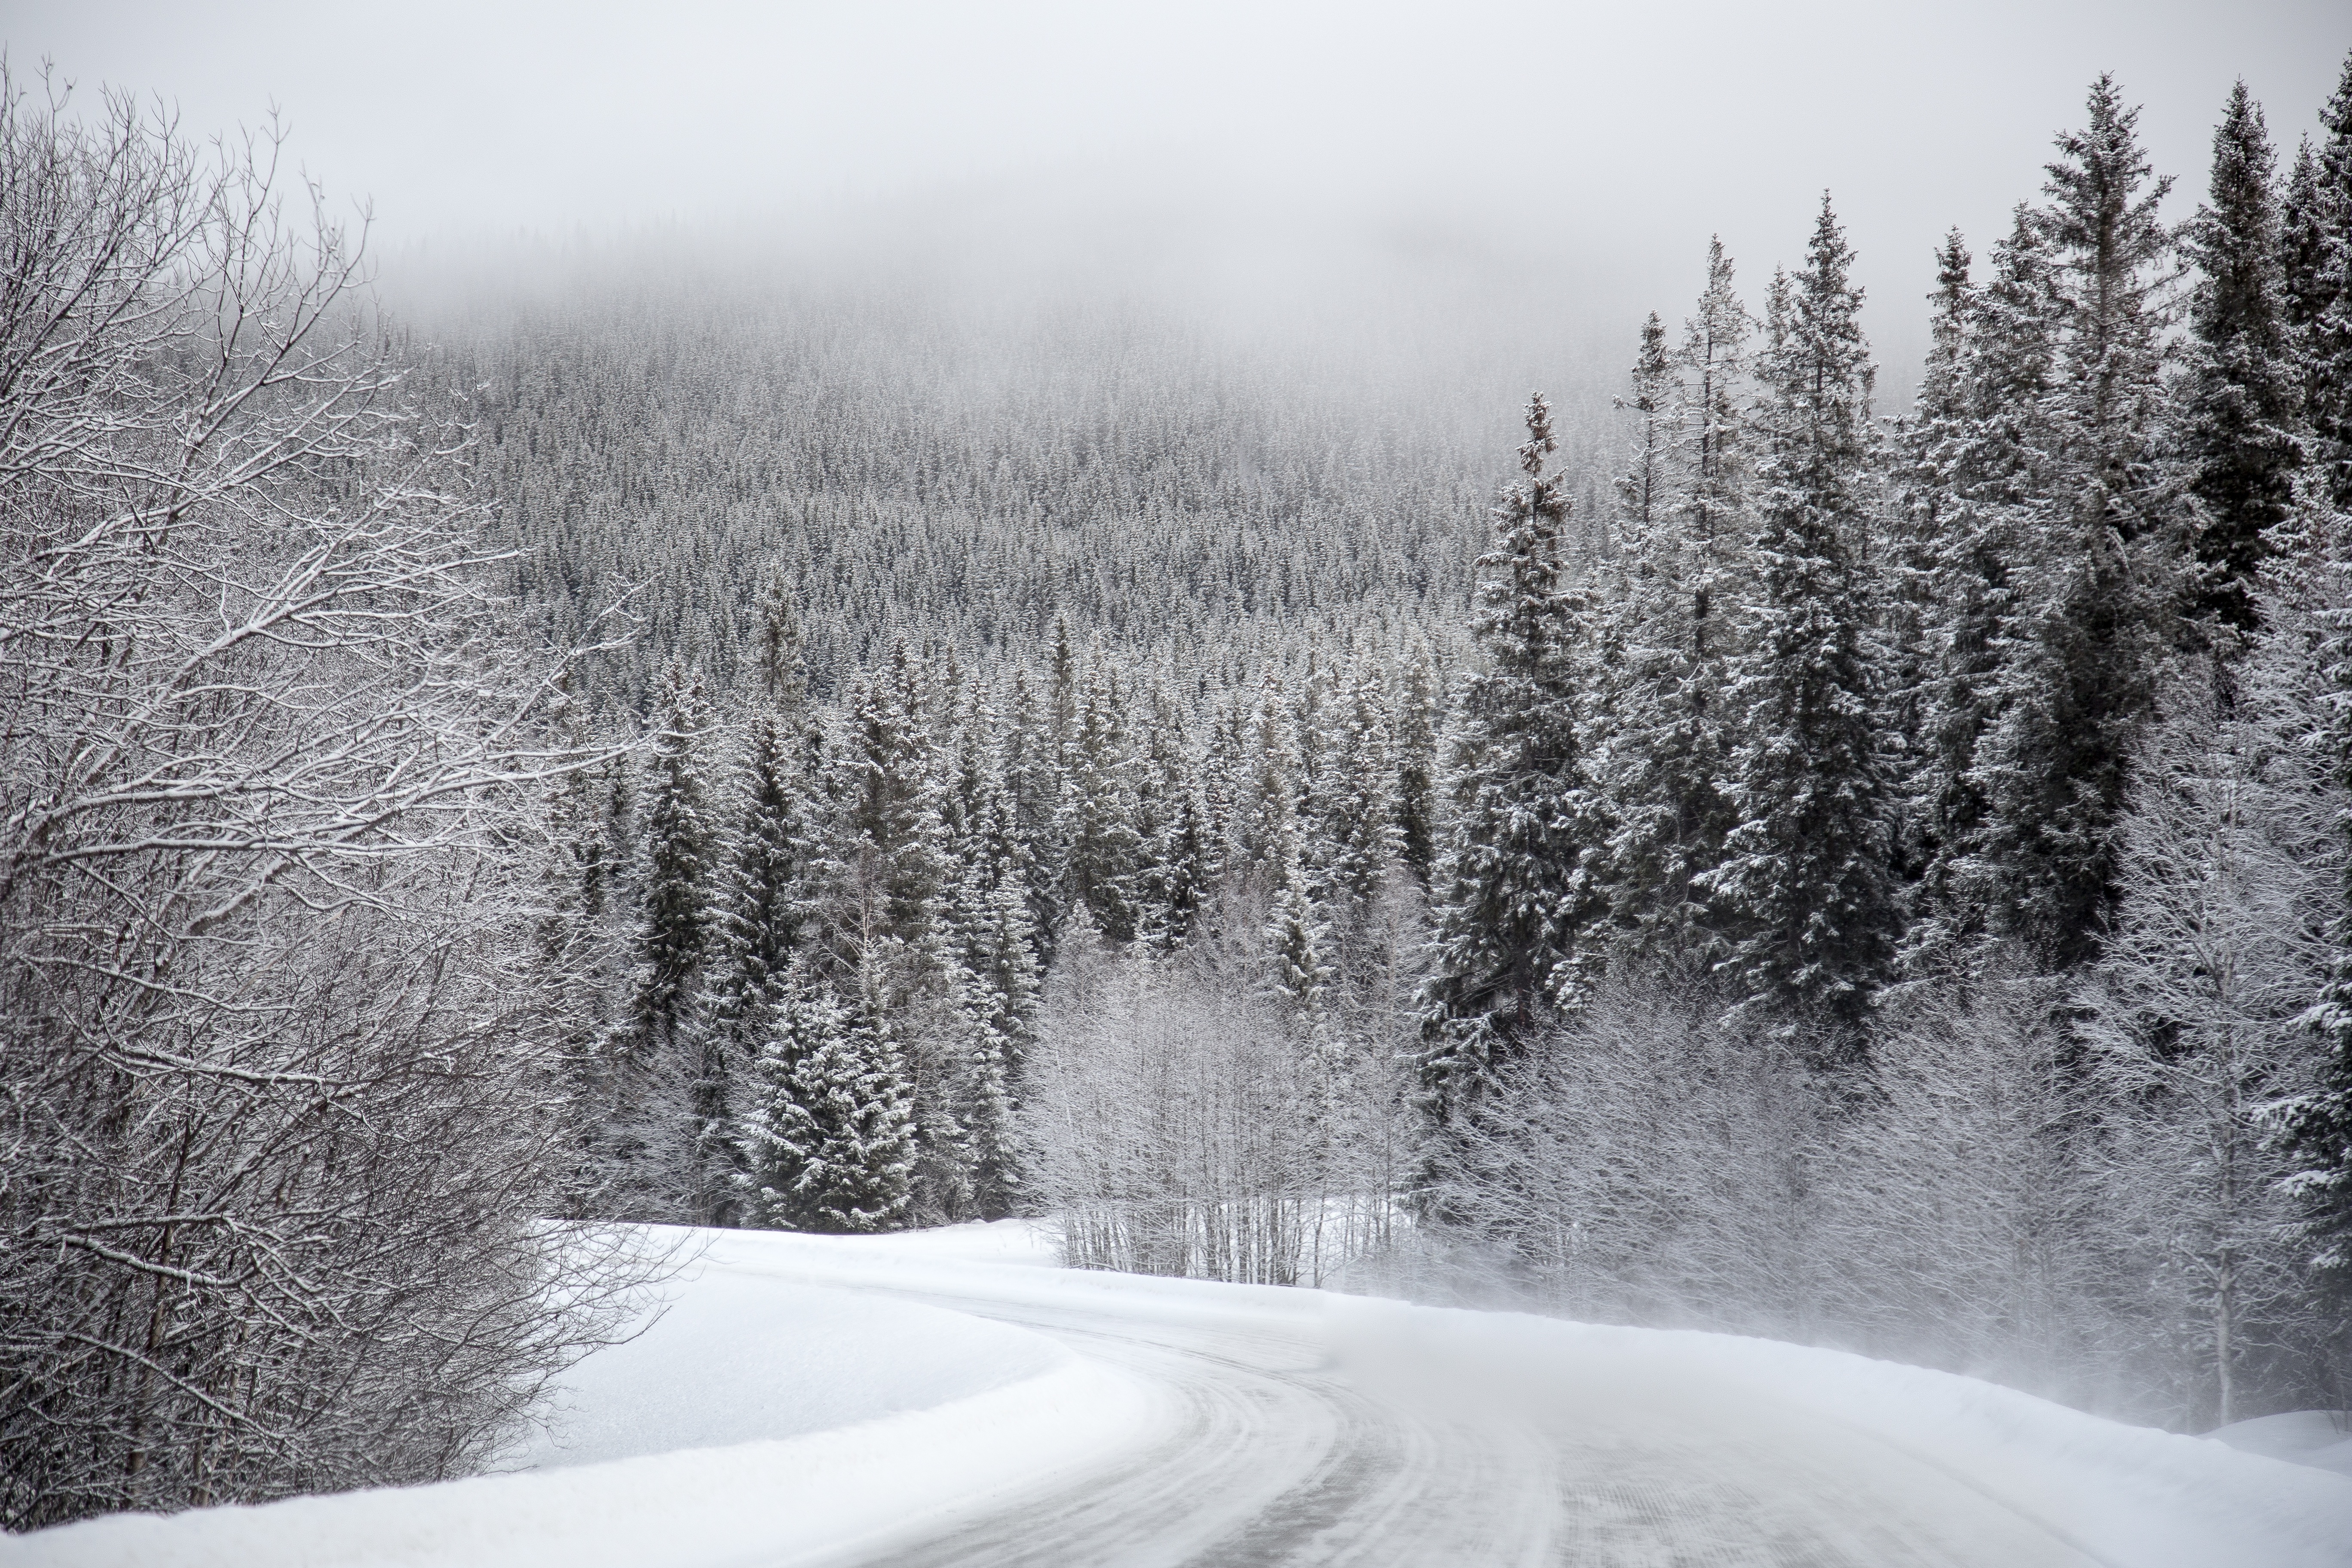
tree, nature, forest, snow, winter, fog, road, mist, morning, frost, weather, monochrome, season, blizzard, freezing, atmospheric phenomenon, woody plant, winter storm